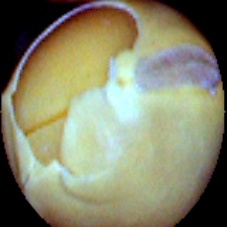
Label: Skin-damaged